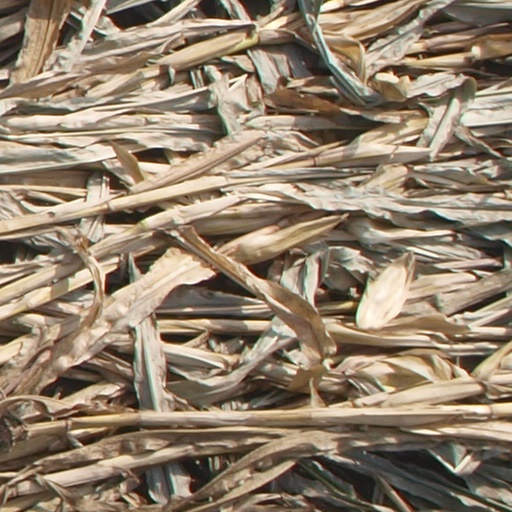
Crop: maize; corn